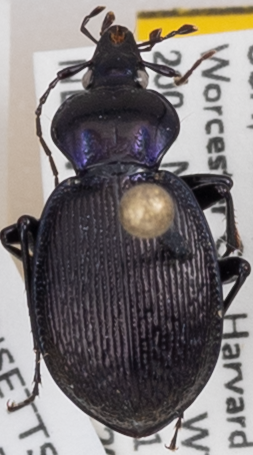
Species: Sphaeroderus stenostomus lecontei
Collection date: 2021-07-21
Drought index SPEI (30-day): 2.09
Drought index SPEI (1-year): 0.016
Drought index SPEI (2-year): -0.644